Ukraine in the Eurovision Song Contest 2009

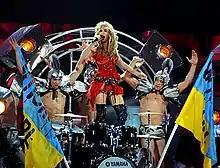
Svetlana Loboda during a rehearsal before the second semi-final

Svetlana Loboda took part in technical rehearsals on 6 and 10 May, followed by dress rehearsals on 13 and 14 May. The Ukrainian performance featured Loboda performing on stage in a red mini-dress designed by the singer herself together with three dancers and two backing vocalists. The stage featured a large mechanical device resembling three cog wheels with embedded lights as well as moving round metal ladders inside, known as the "Hell Machine". The performance began with the dancers moving from the inside onto the top of the "Hell Machine", and towards the end of the song Loboda moved to a platform with a drum set and two Ukrainian flags, during which she played the drums while being pulled across the stage by the dancers. Parts of the "Hell Machine", lips and Loboda's face appeared on the LED screens, while the performance also featured the use of smoke effects and fireworks. The stage director and choreographer for the Ukrainian performance was Alan Badoev, who also directed the music video for "Be My Valentine! (Anti-Crisis Girl)". The three dancers that joined Svetlana Loboda on stage were Andriy Mazurenko, Andriy Onyshchak and Dmytro Boboshko, while the two backing vocalists were Elena Kolyadenko and Iryna Krestinina.